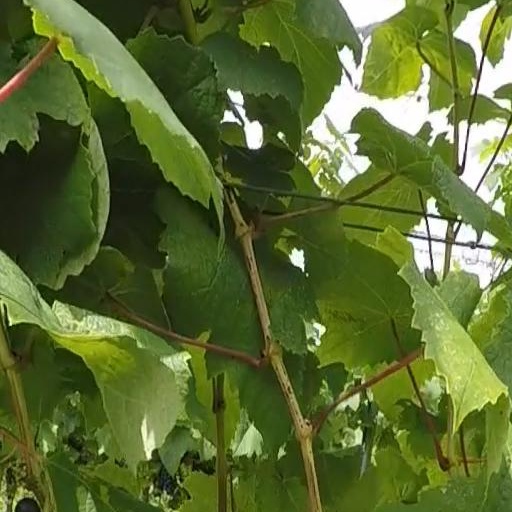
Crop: grape